Love Express (2016 film)

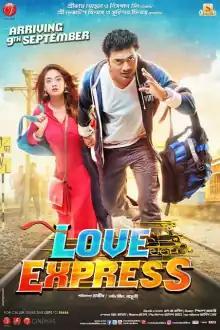
Release poster

Love Express is a 2016 Bengali romantic drama film directed by Rajiv Kumar Biswas. The soundtrack of the film was composed by Jeet Gannguli. The film stars Dev and Nusrat Jahan in lead roles. The film is a remake of the 2013 Telugu movie "Venkatadri Express.